Cobalt-winged parakeet

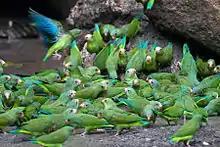
Cobalt-winged parakeets at a clay lick along the Napo River, Ecuador

The cobalt-winged parakeet is long and weighs an average of . The species is almost entirely green that is darker on its upperparts. Adults of the nominate subspecies "B. c. cyanoptera" have a yellowish forehead, an orange chin, and a blue tinge on their crown and nape. Their flight feathers are blue; their central tail feathers are also blue and the rest are green. Immature birds are a duller version of the adult. Subspecies "B. c. gustavi" has very little blue on its head and a yellow edge on the carpals. "B. c. beniensis" is paler than the nominate with a similar amount of blue on its head and a yellow carpal edge like "gustavi".